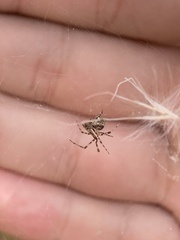
Species: Parasteatoda_tepidariorum